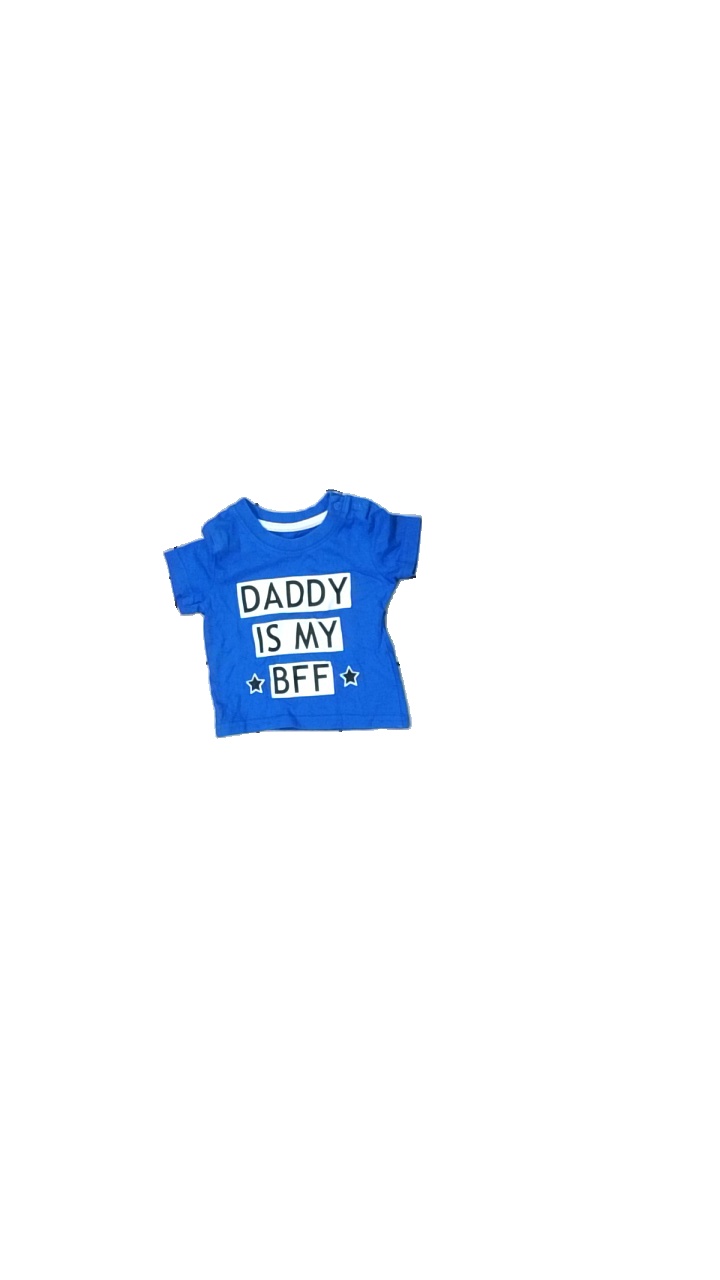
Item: T-shirt (Children)
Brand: Primark
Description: blå t-shirt med text fram
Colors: Blue, White, Black
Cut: Regular
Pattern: Other
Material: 100% cotton
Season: All
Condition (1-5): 5
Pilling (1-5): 5
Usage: Reuse
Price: <50